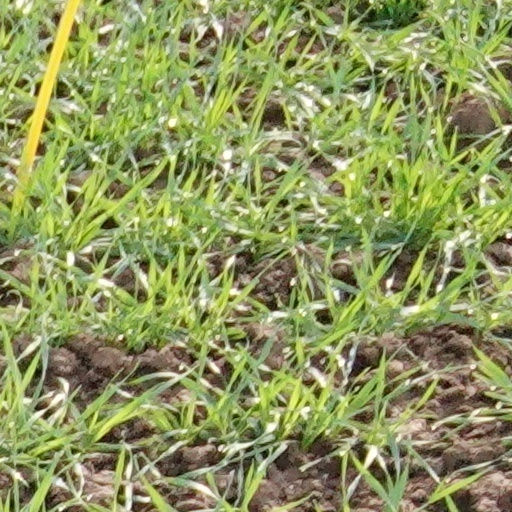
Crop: wheat